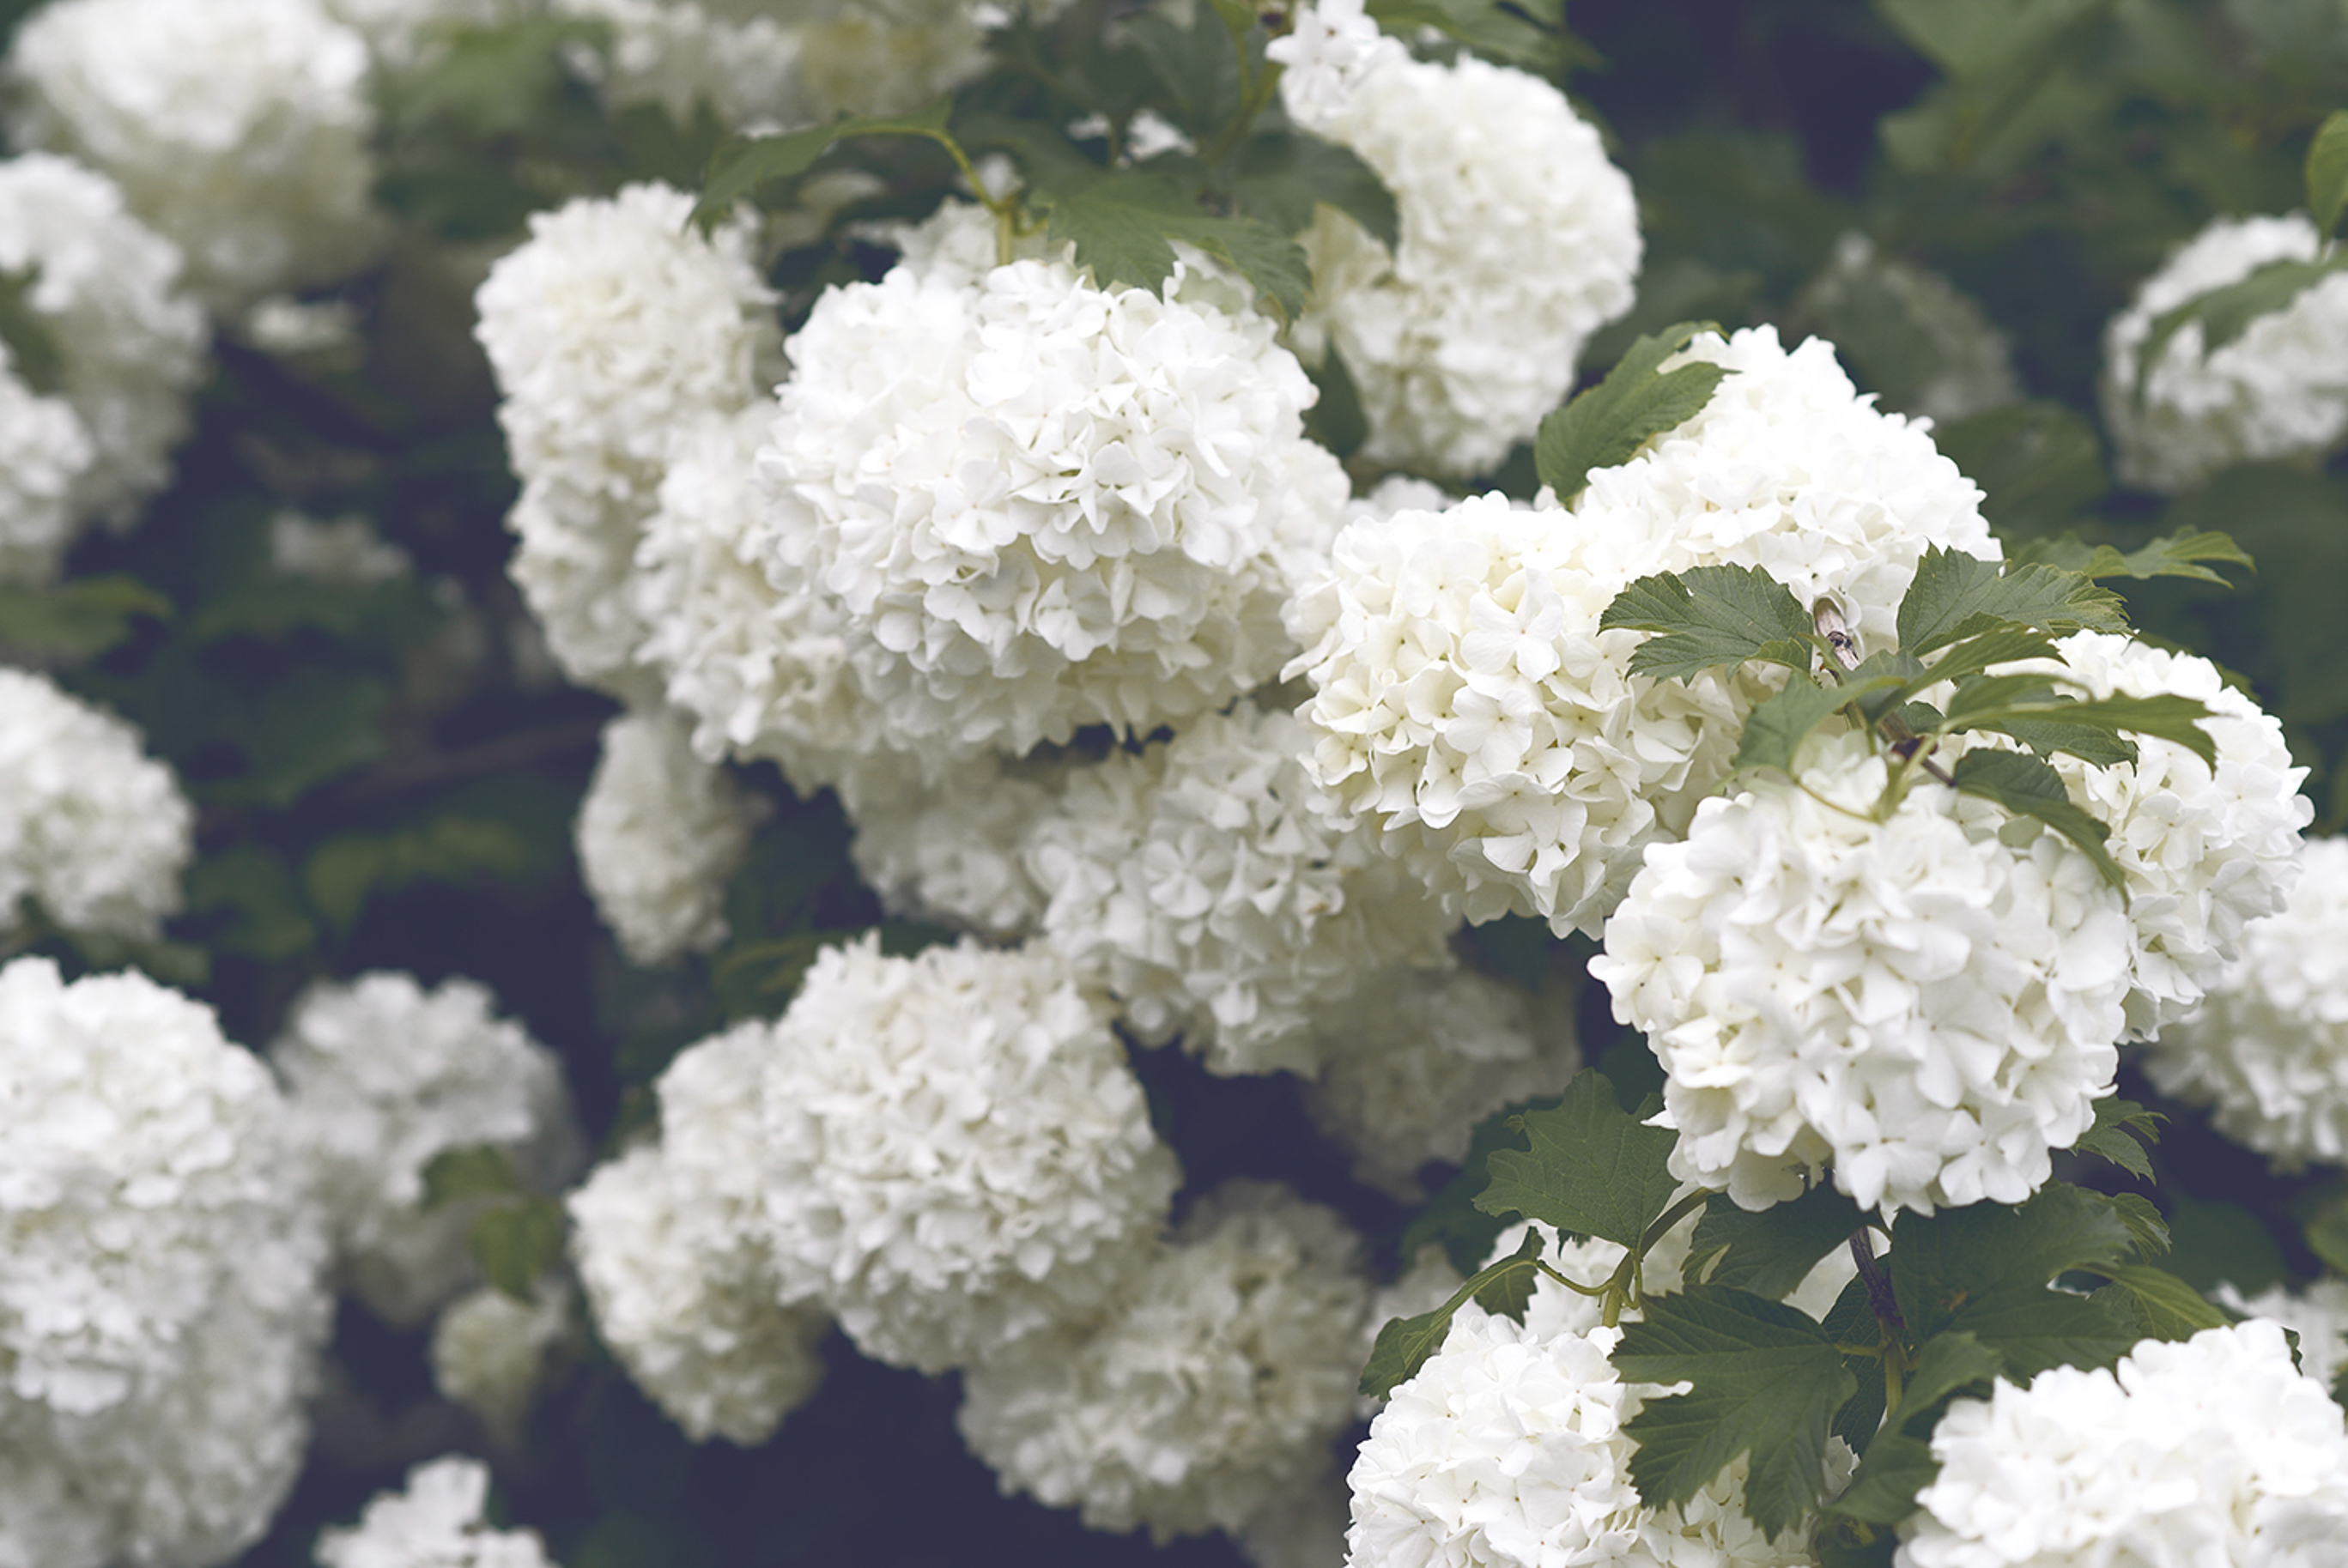
blossom, plant, leaf, flower, flora, hydrangea, shrub, viburnum, flowering plant, hydrangeaceae, cornales, land plant